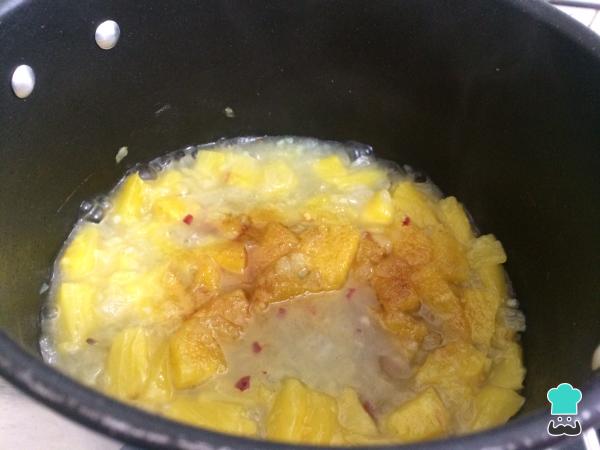
A continuación añadir medio vaso de agua, el vinagre, el azúcar morena y la guindilla. Tapar y cocinar a fuego bajo durante 20 minutos más.